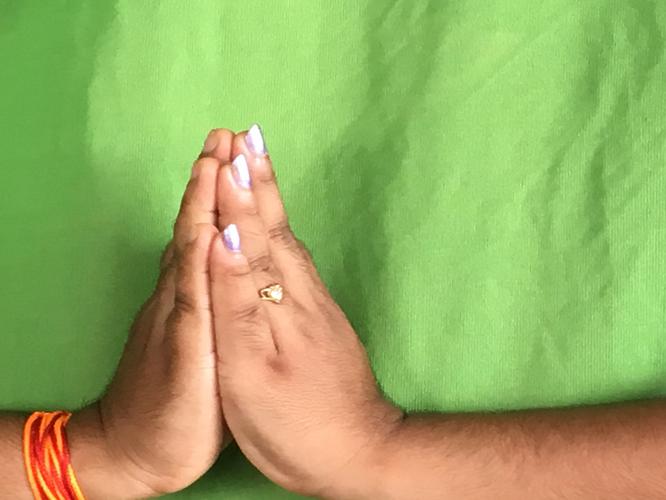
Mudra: Anjali
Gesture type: double_hand